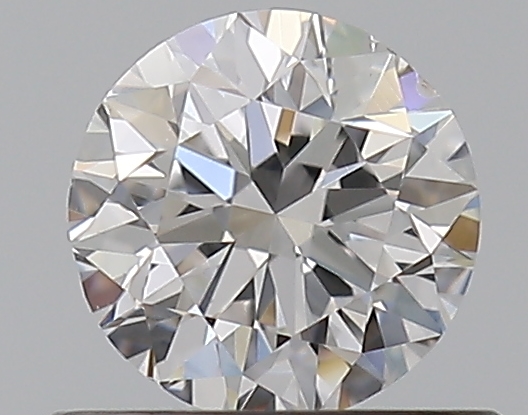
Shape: round
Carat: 0.5
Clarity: SI1
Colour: D
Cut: VG
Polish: EX
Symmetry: VG
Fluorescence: N
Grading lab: GIA
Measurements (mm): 4.98 x 5.03 x 3.19